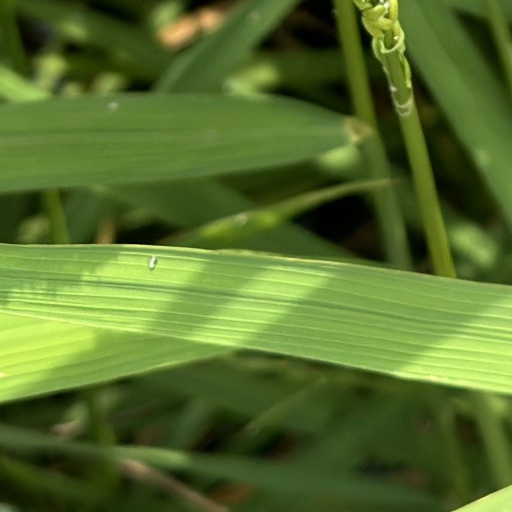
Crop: rice